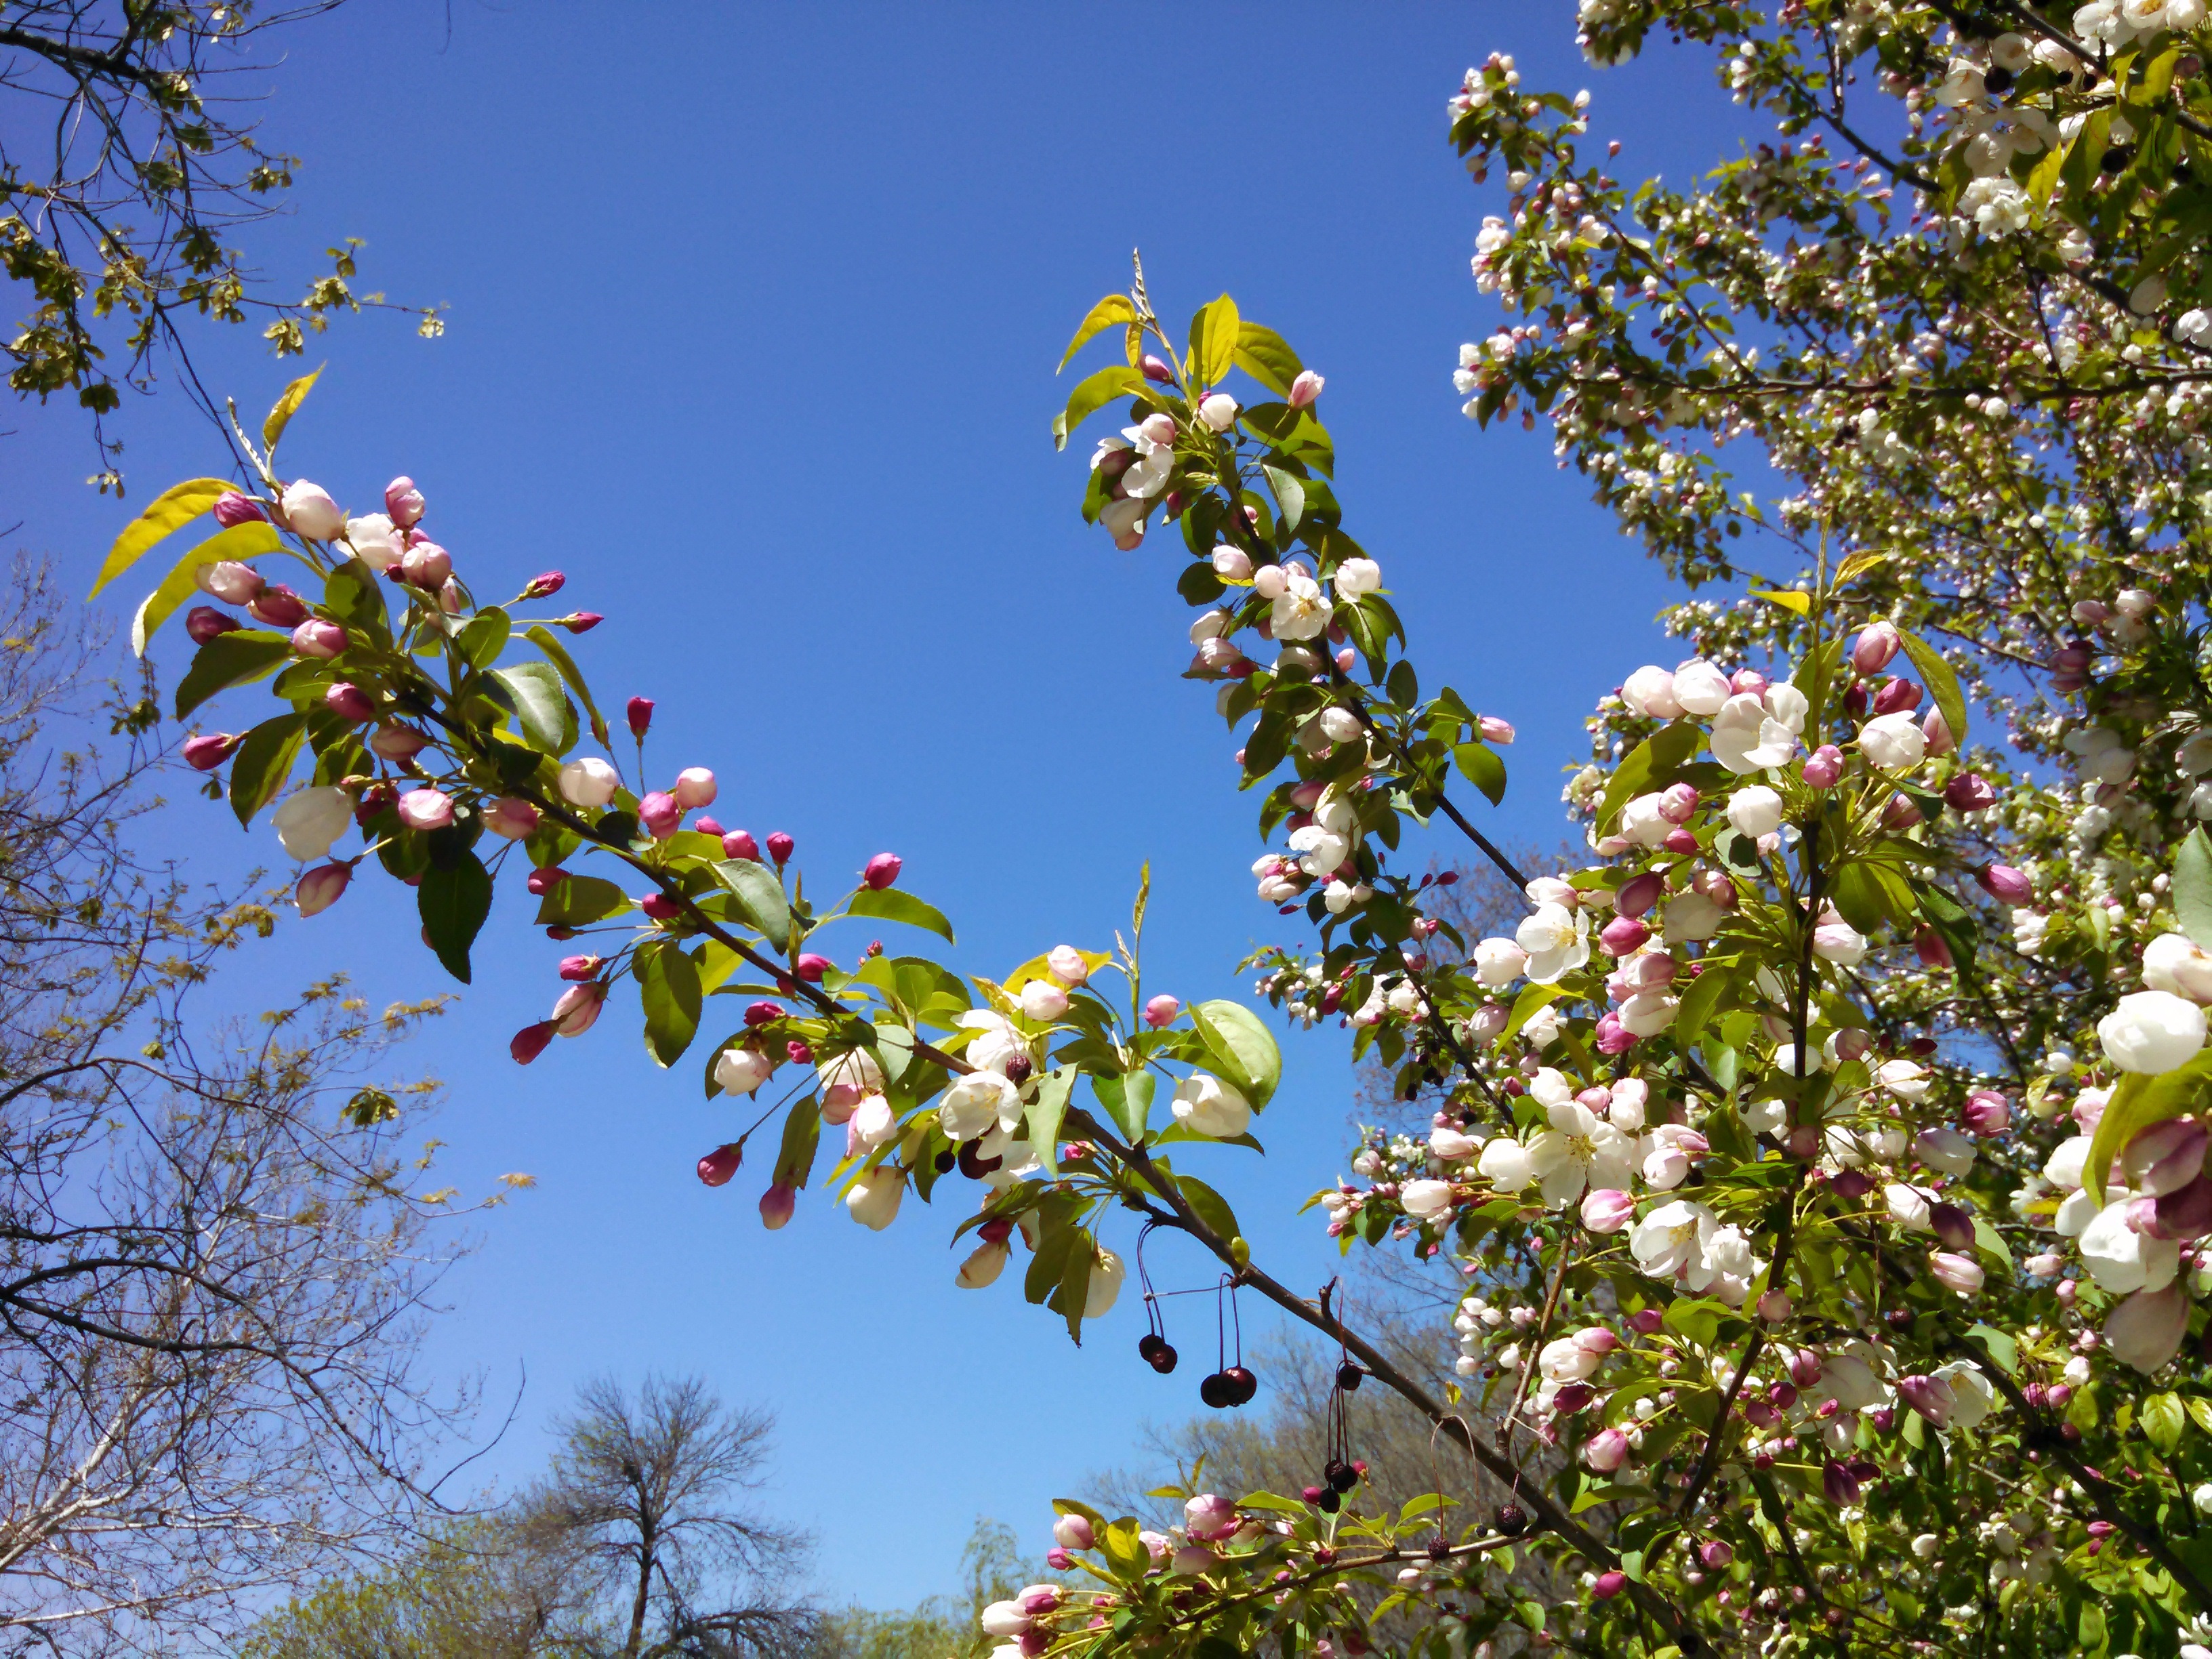
tree, nature, branch, blossom, plant, sky, sunlight, leaf, flower, bloom, floral, spring, produce, color, botany, blooming, blue, flora, season, gardening, shrub, flowering plant, woody plant, land plant